Maria: or, The Wrongs of Woman

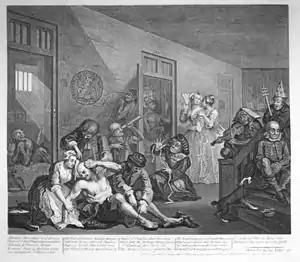
Final plate from William Hogarth's "A Rake's Progress", showing Bedlam, a famous insane asylum in Britain

"The Wrongs of Woman" begins "in medias res" with the upper-class Maria's unjust imprisonment by her husband, George Venables. Not only has he condemned Maria to live in an insane asylum, but he has also taken their child away from her. She befriends one of her attendants in the asylum, an impoverished, lower-class woman named Jemima, who, after realizing that Maria is not mad, agrees to bring her a few books. Some of these have notes scribbled in them by Henry Darnford, another inmate, and Maria falls in love with him via his marginalia. The two begin to communicate and eventually meet. Darnford reveals that he has had a debauched life, waking up in the asylum after a night of heavy drinking, he has been unable to convince the doctors to release him.